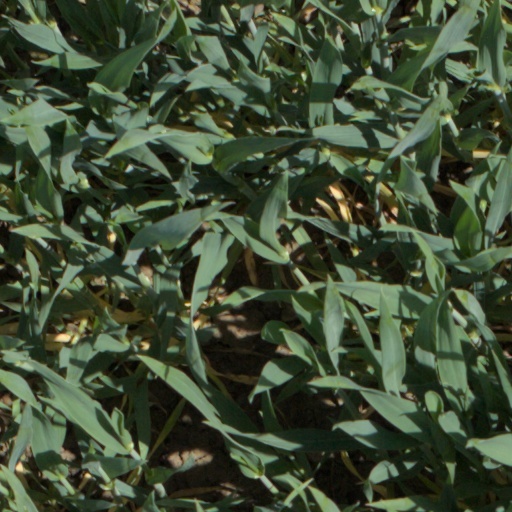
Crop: wheat